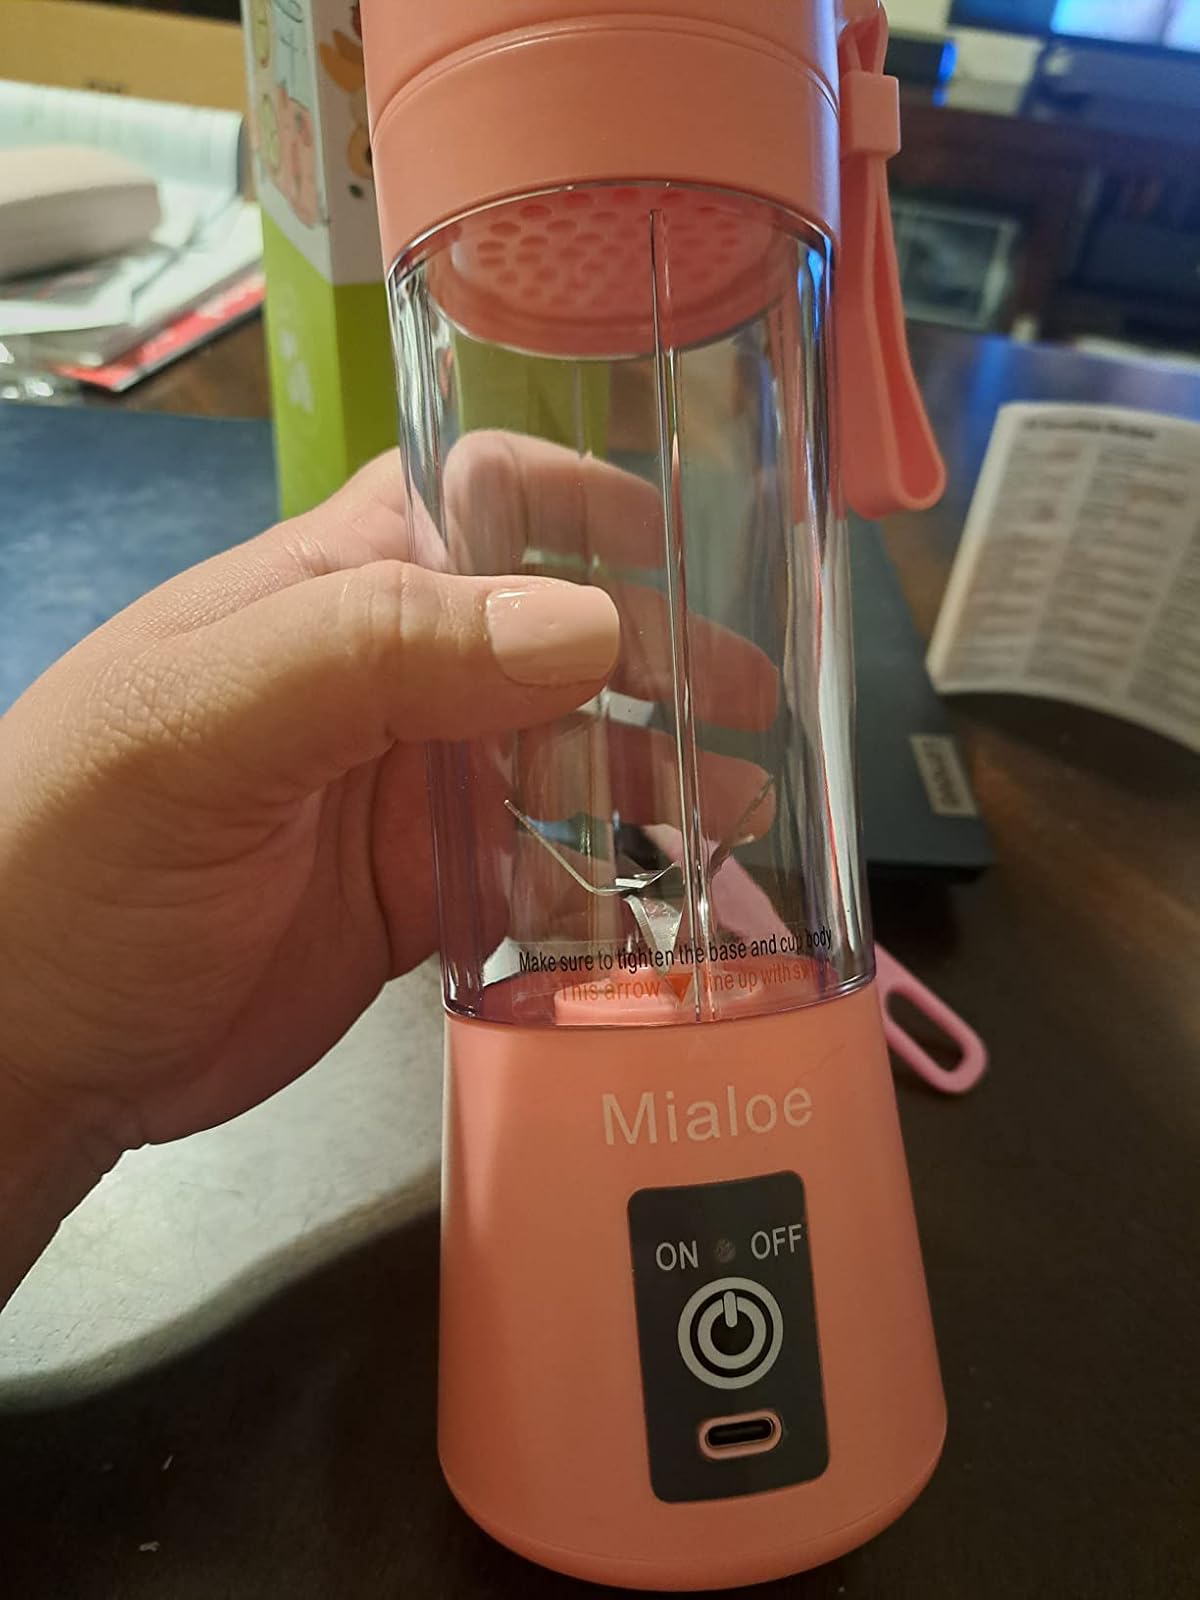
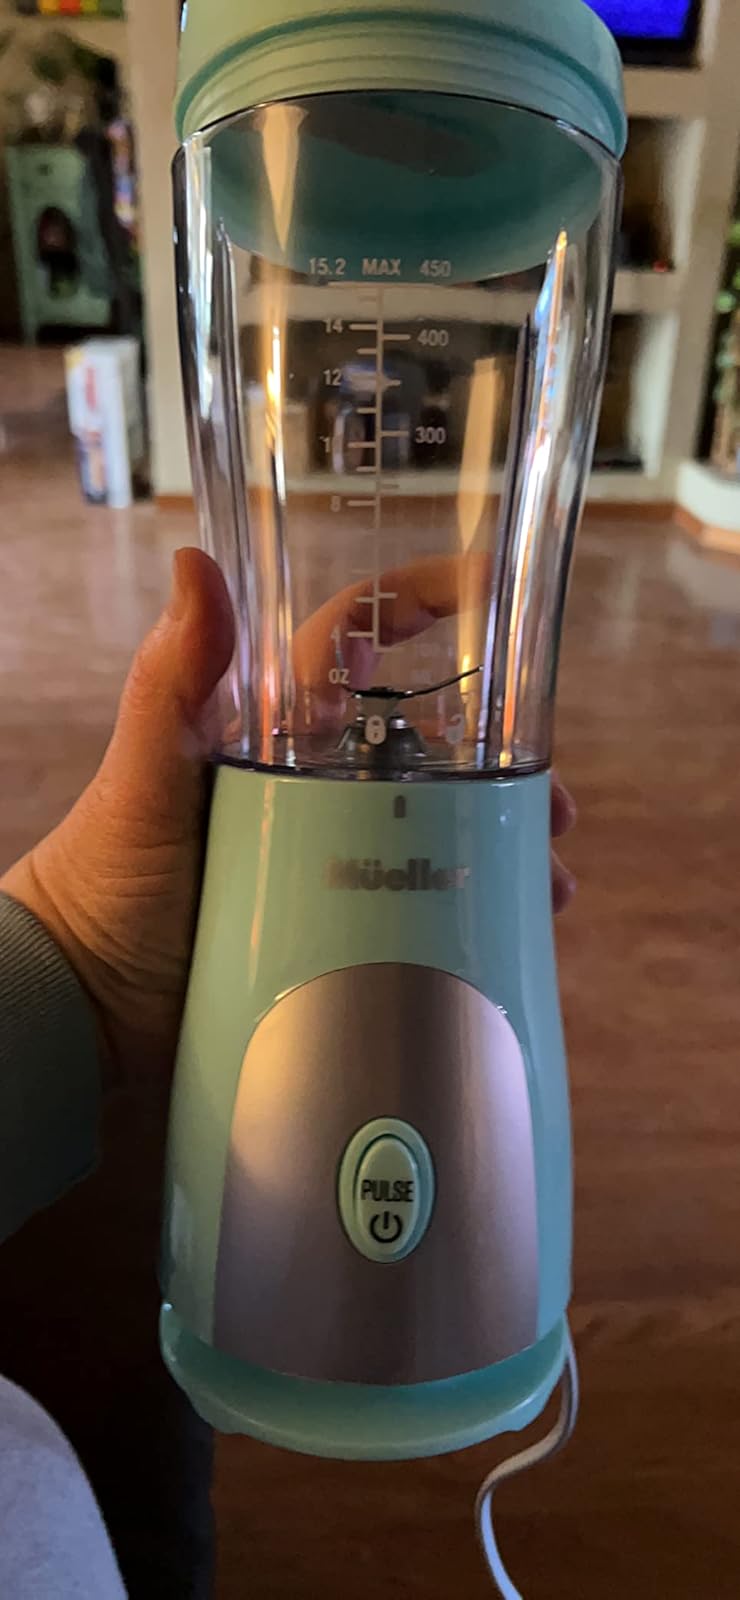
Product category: items_blender
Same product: no